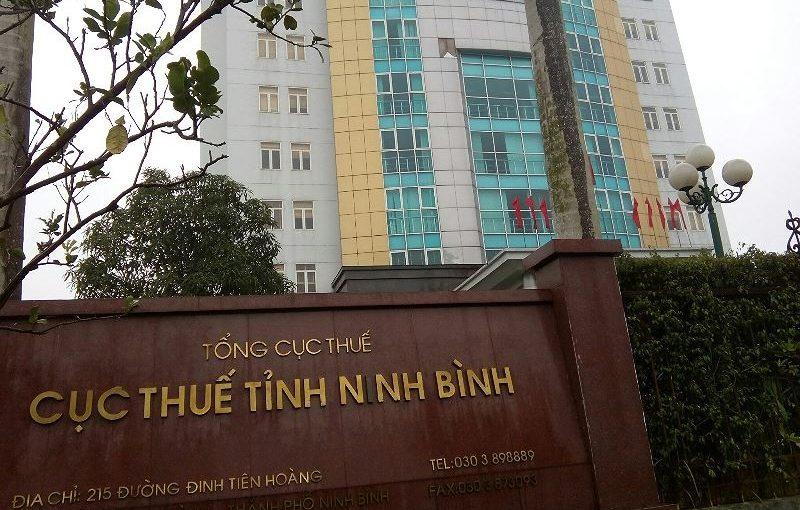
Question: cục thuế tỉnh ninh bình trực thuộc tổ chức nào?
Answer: cục thuế tỉnh ninh bình trực thuộc tổng cục thuế